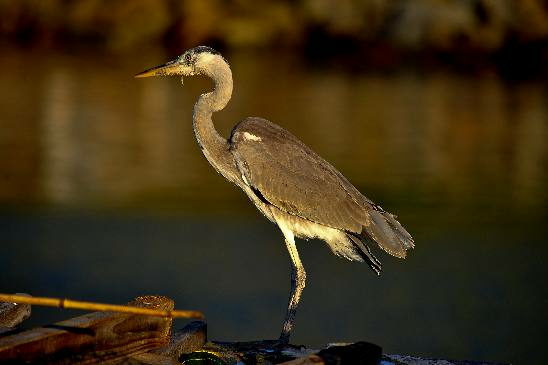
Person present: No